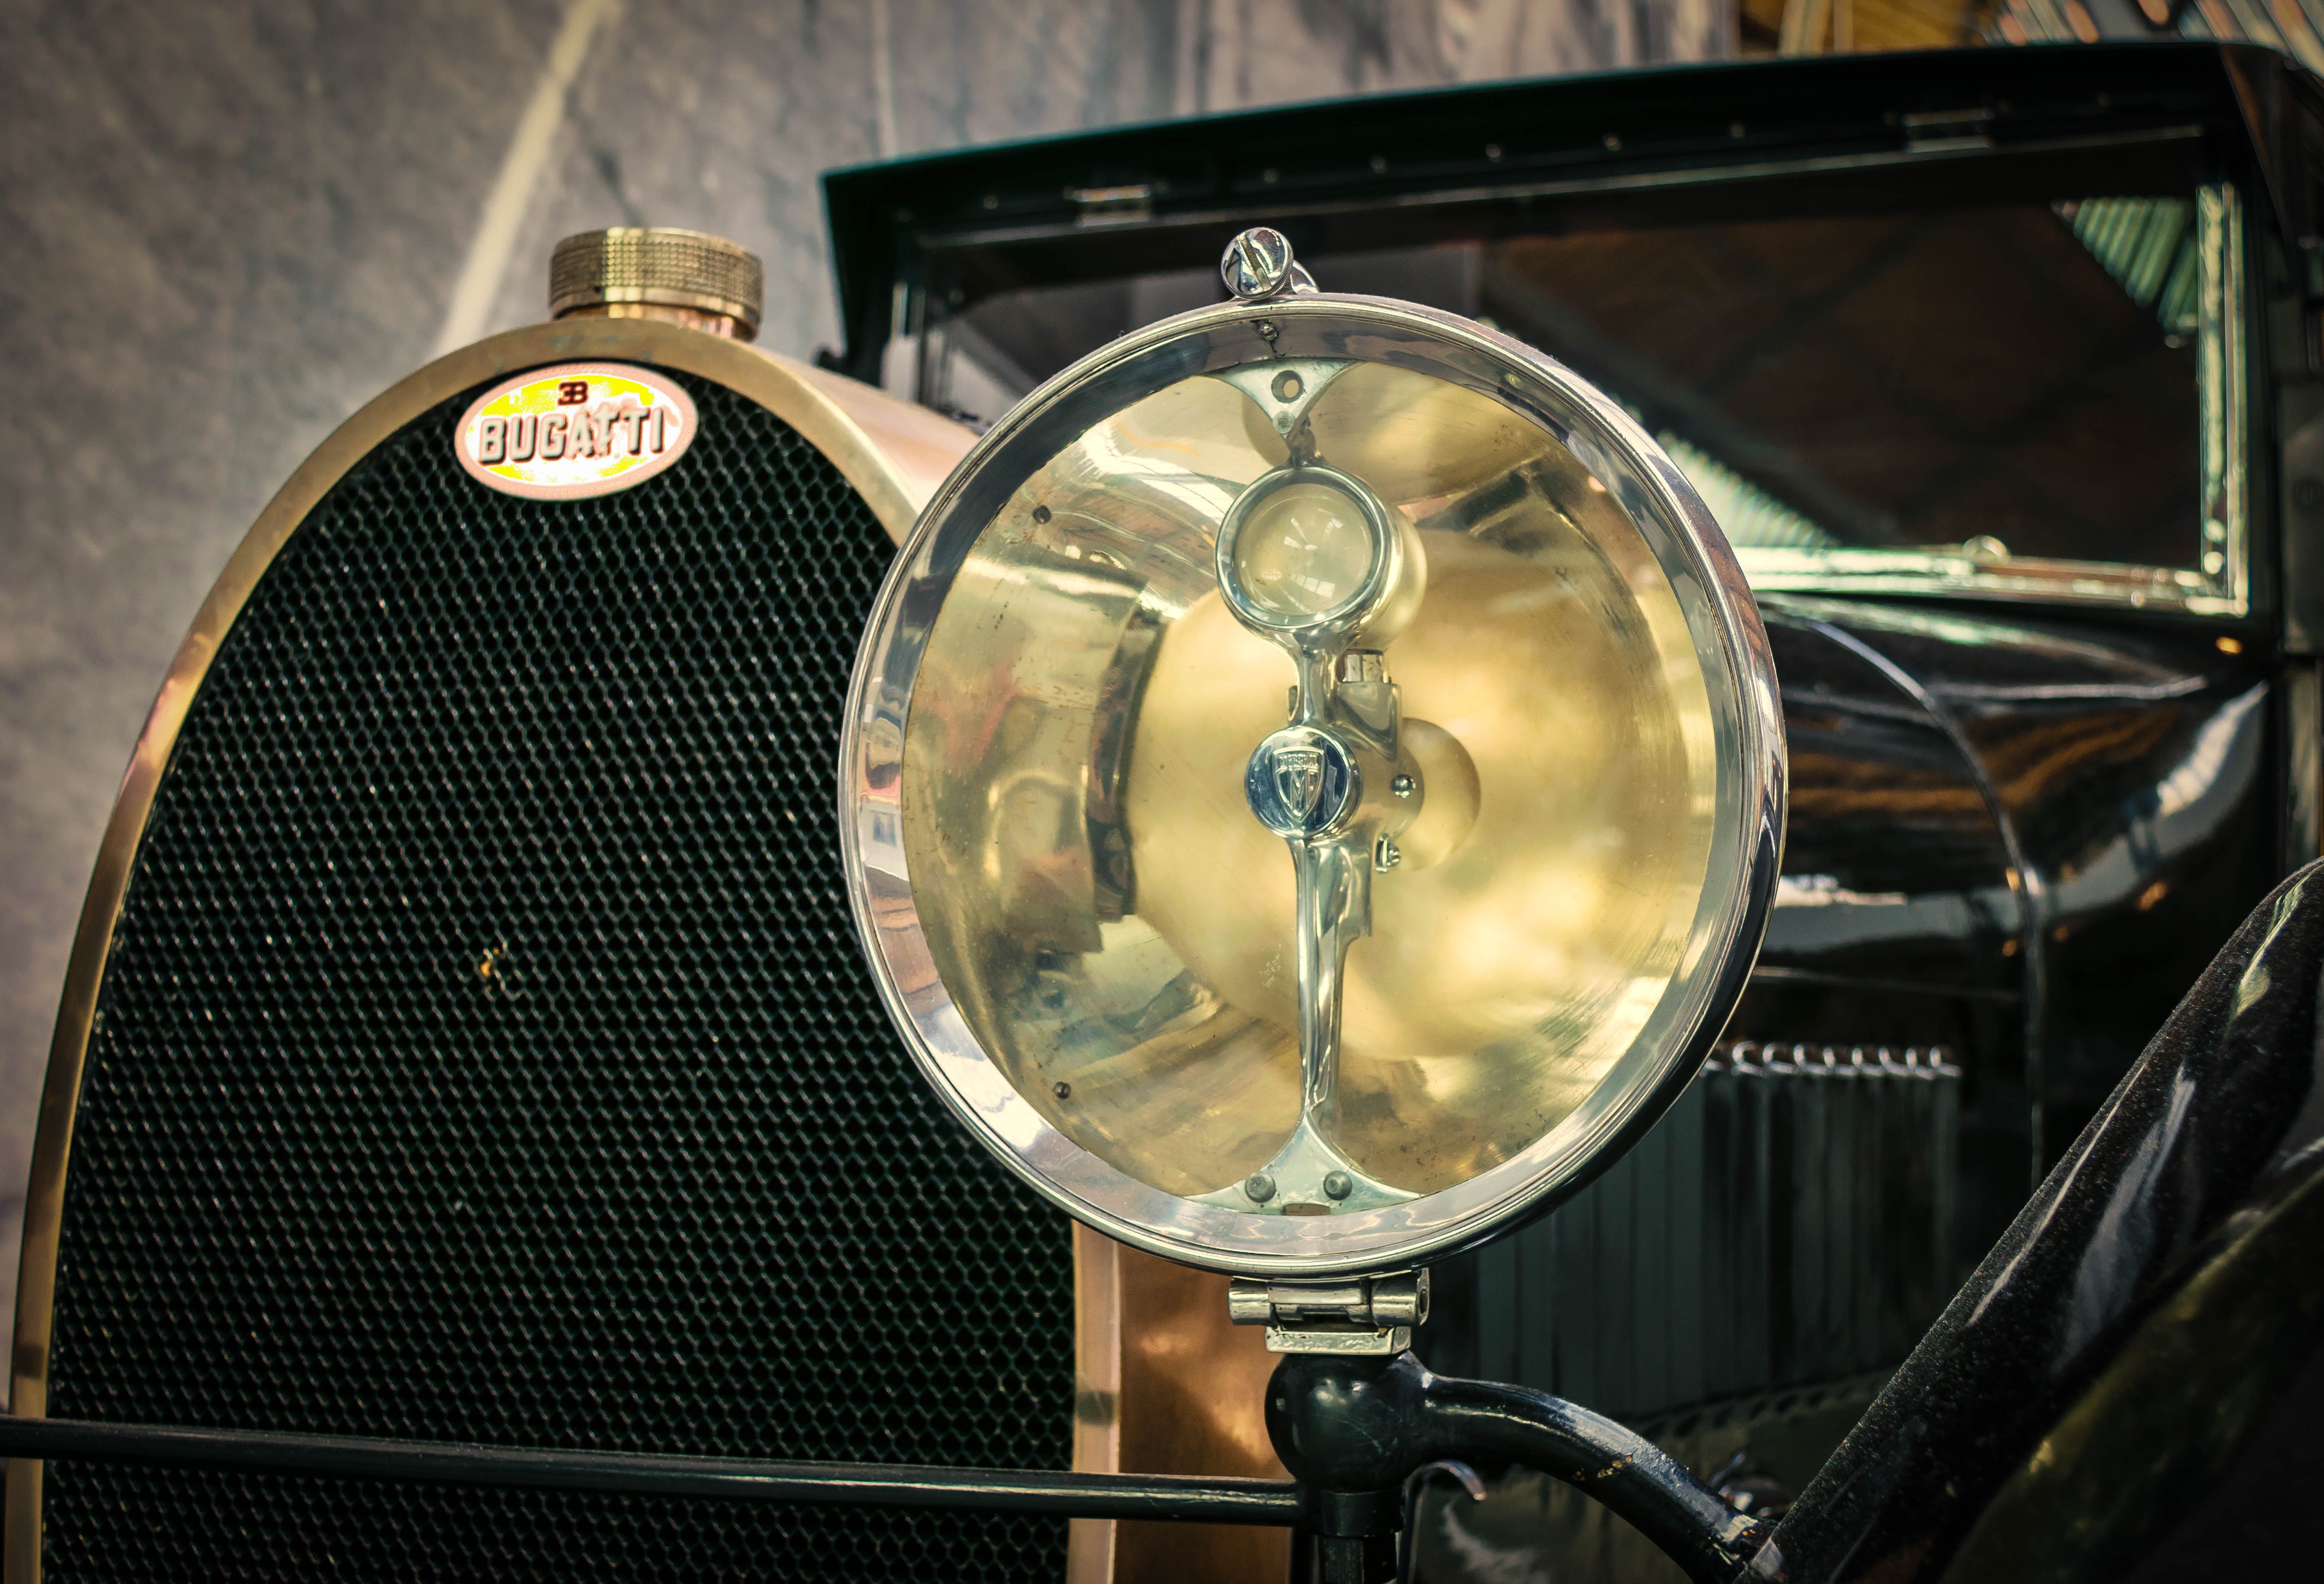
watch, light, wheel, window, vehicle, auto, black, drum, spotlight, automotive, luxury, oldtimer, nostalgic, classic, restored, pkw, limousine, bugatti, nobel krusty